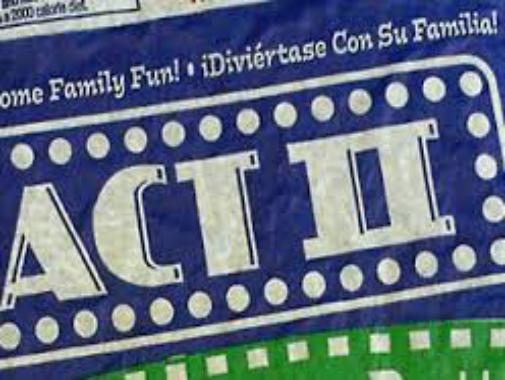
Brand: Act II
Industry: Food